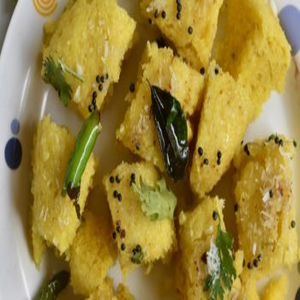
Dish: dhokla